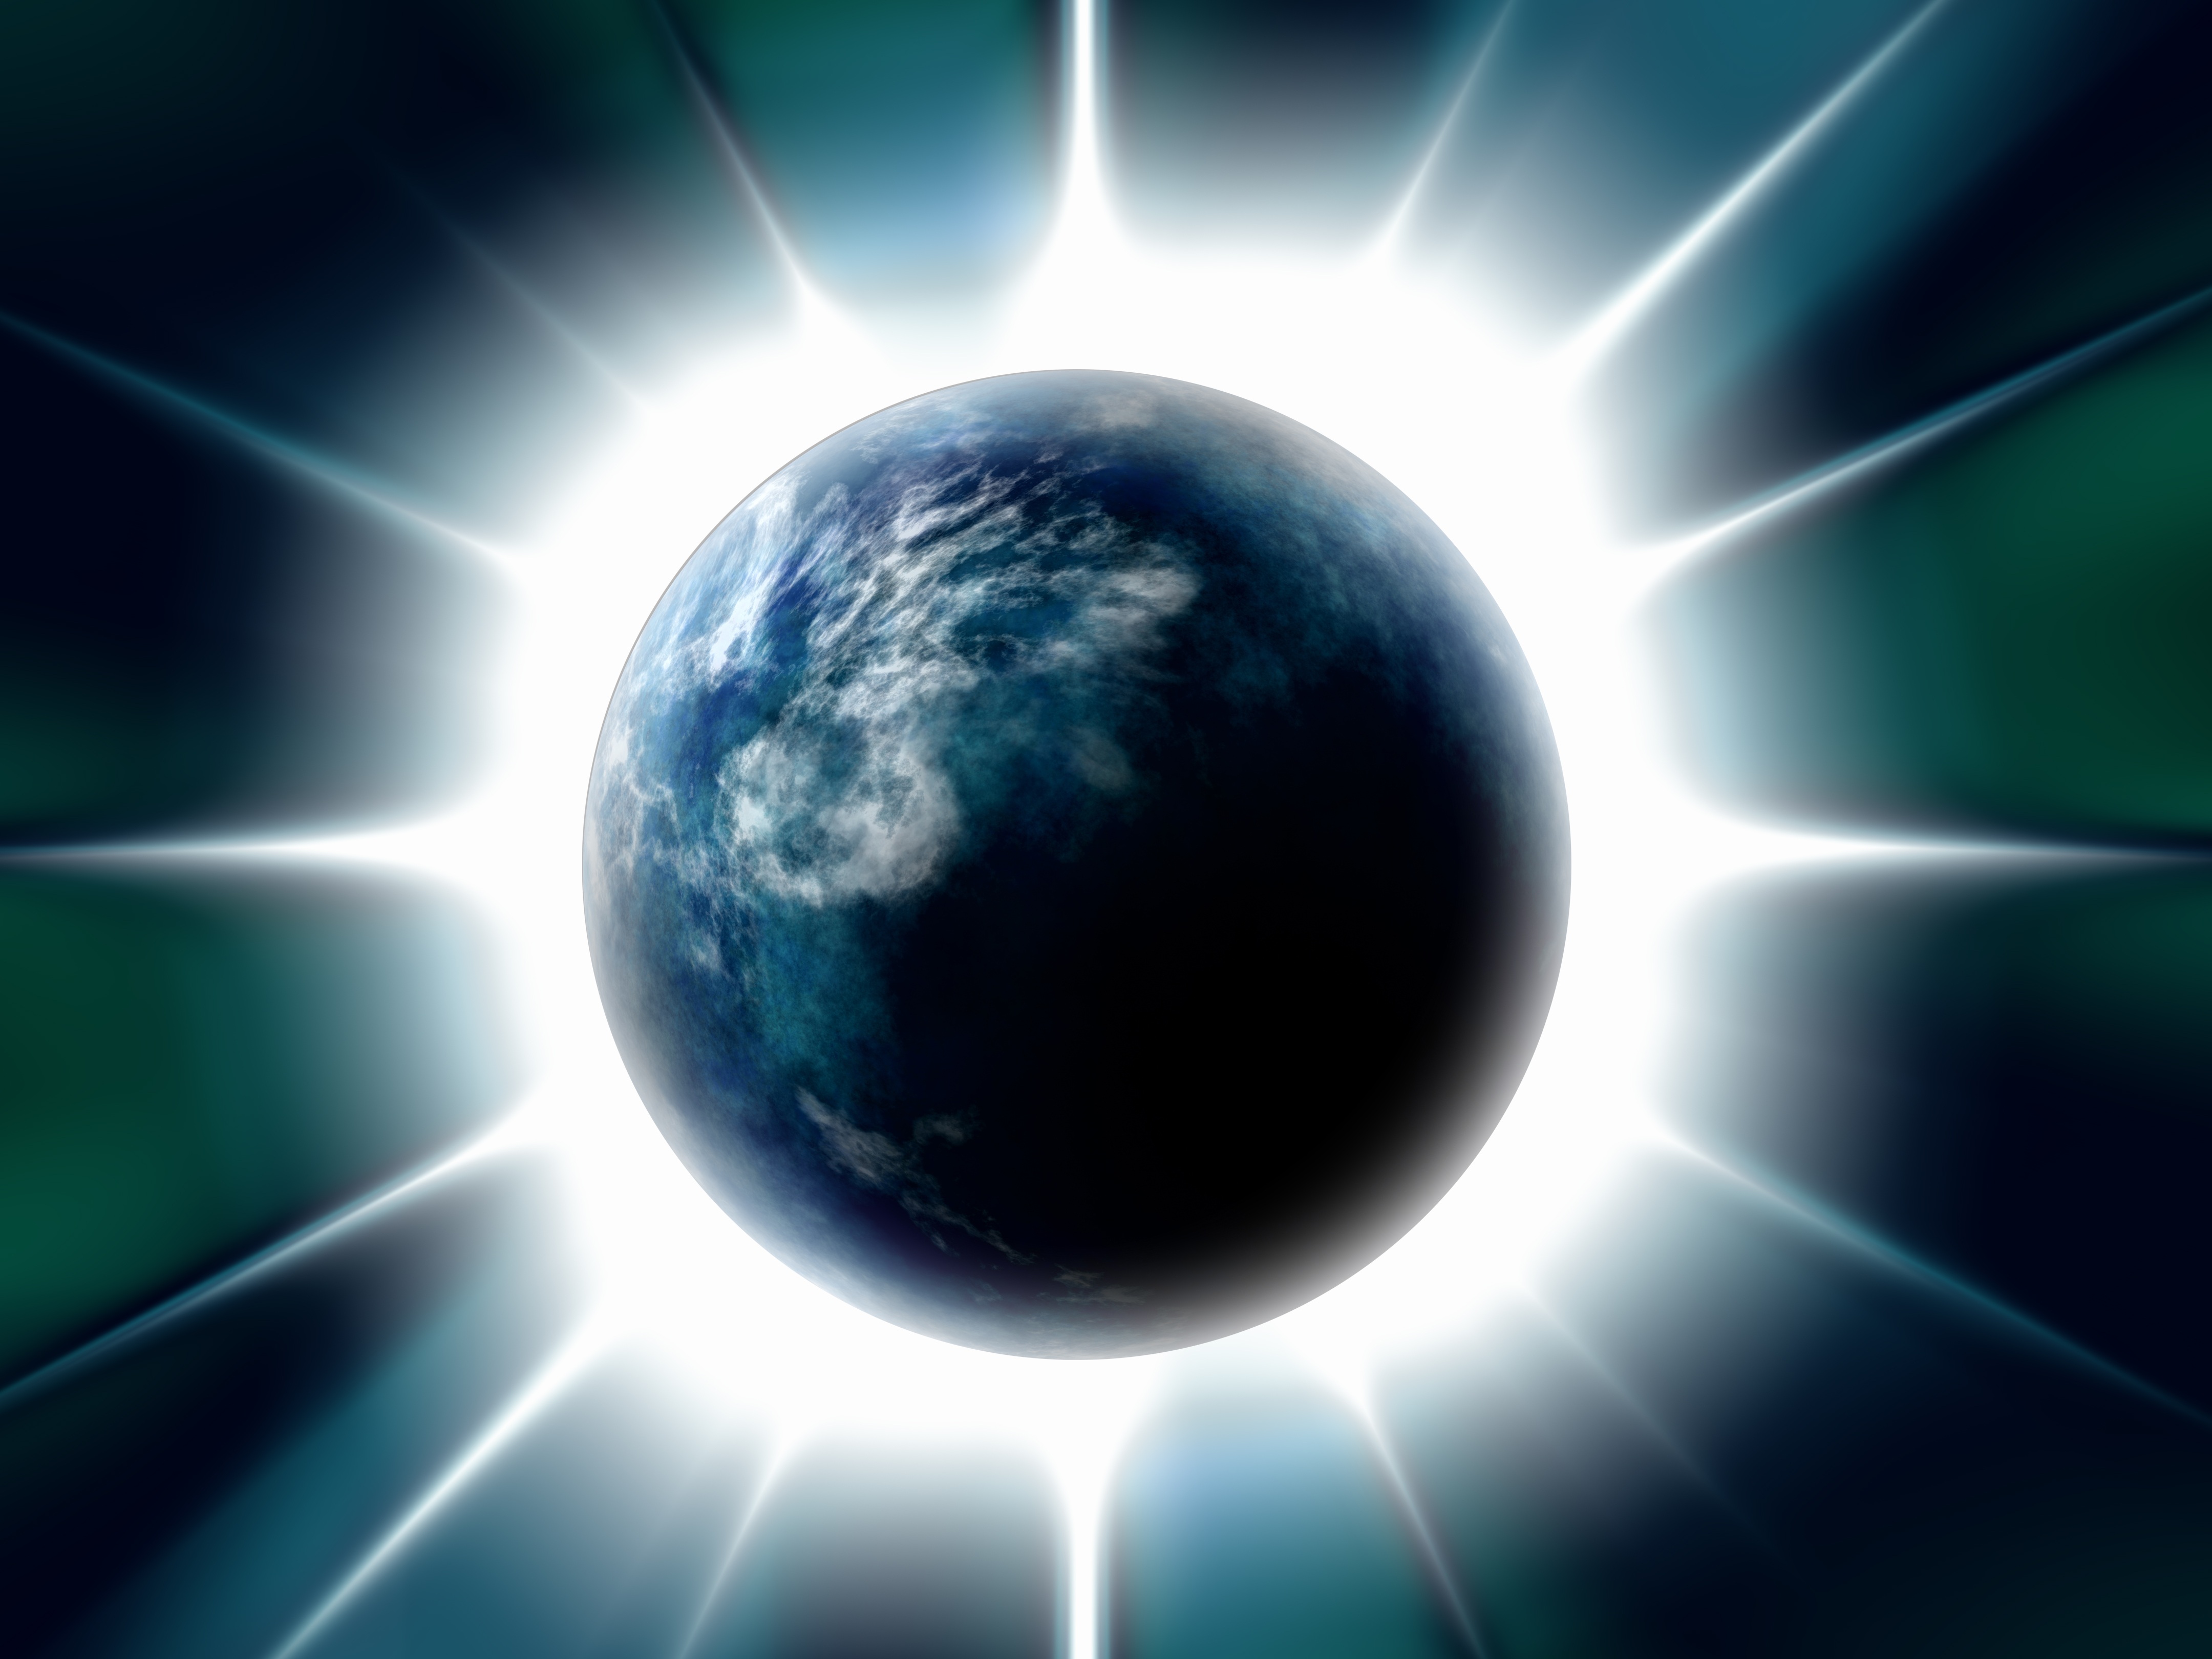
light, star, atmosphere, space, blue, circle, outer space, flash, background, earth, universe, wallpaper, sphere, all, rays, planet, shape, screenshot, astronomical object, atmosphere of earth, computer wallpaper